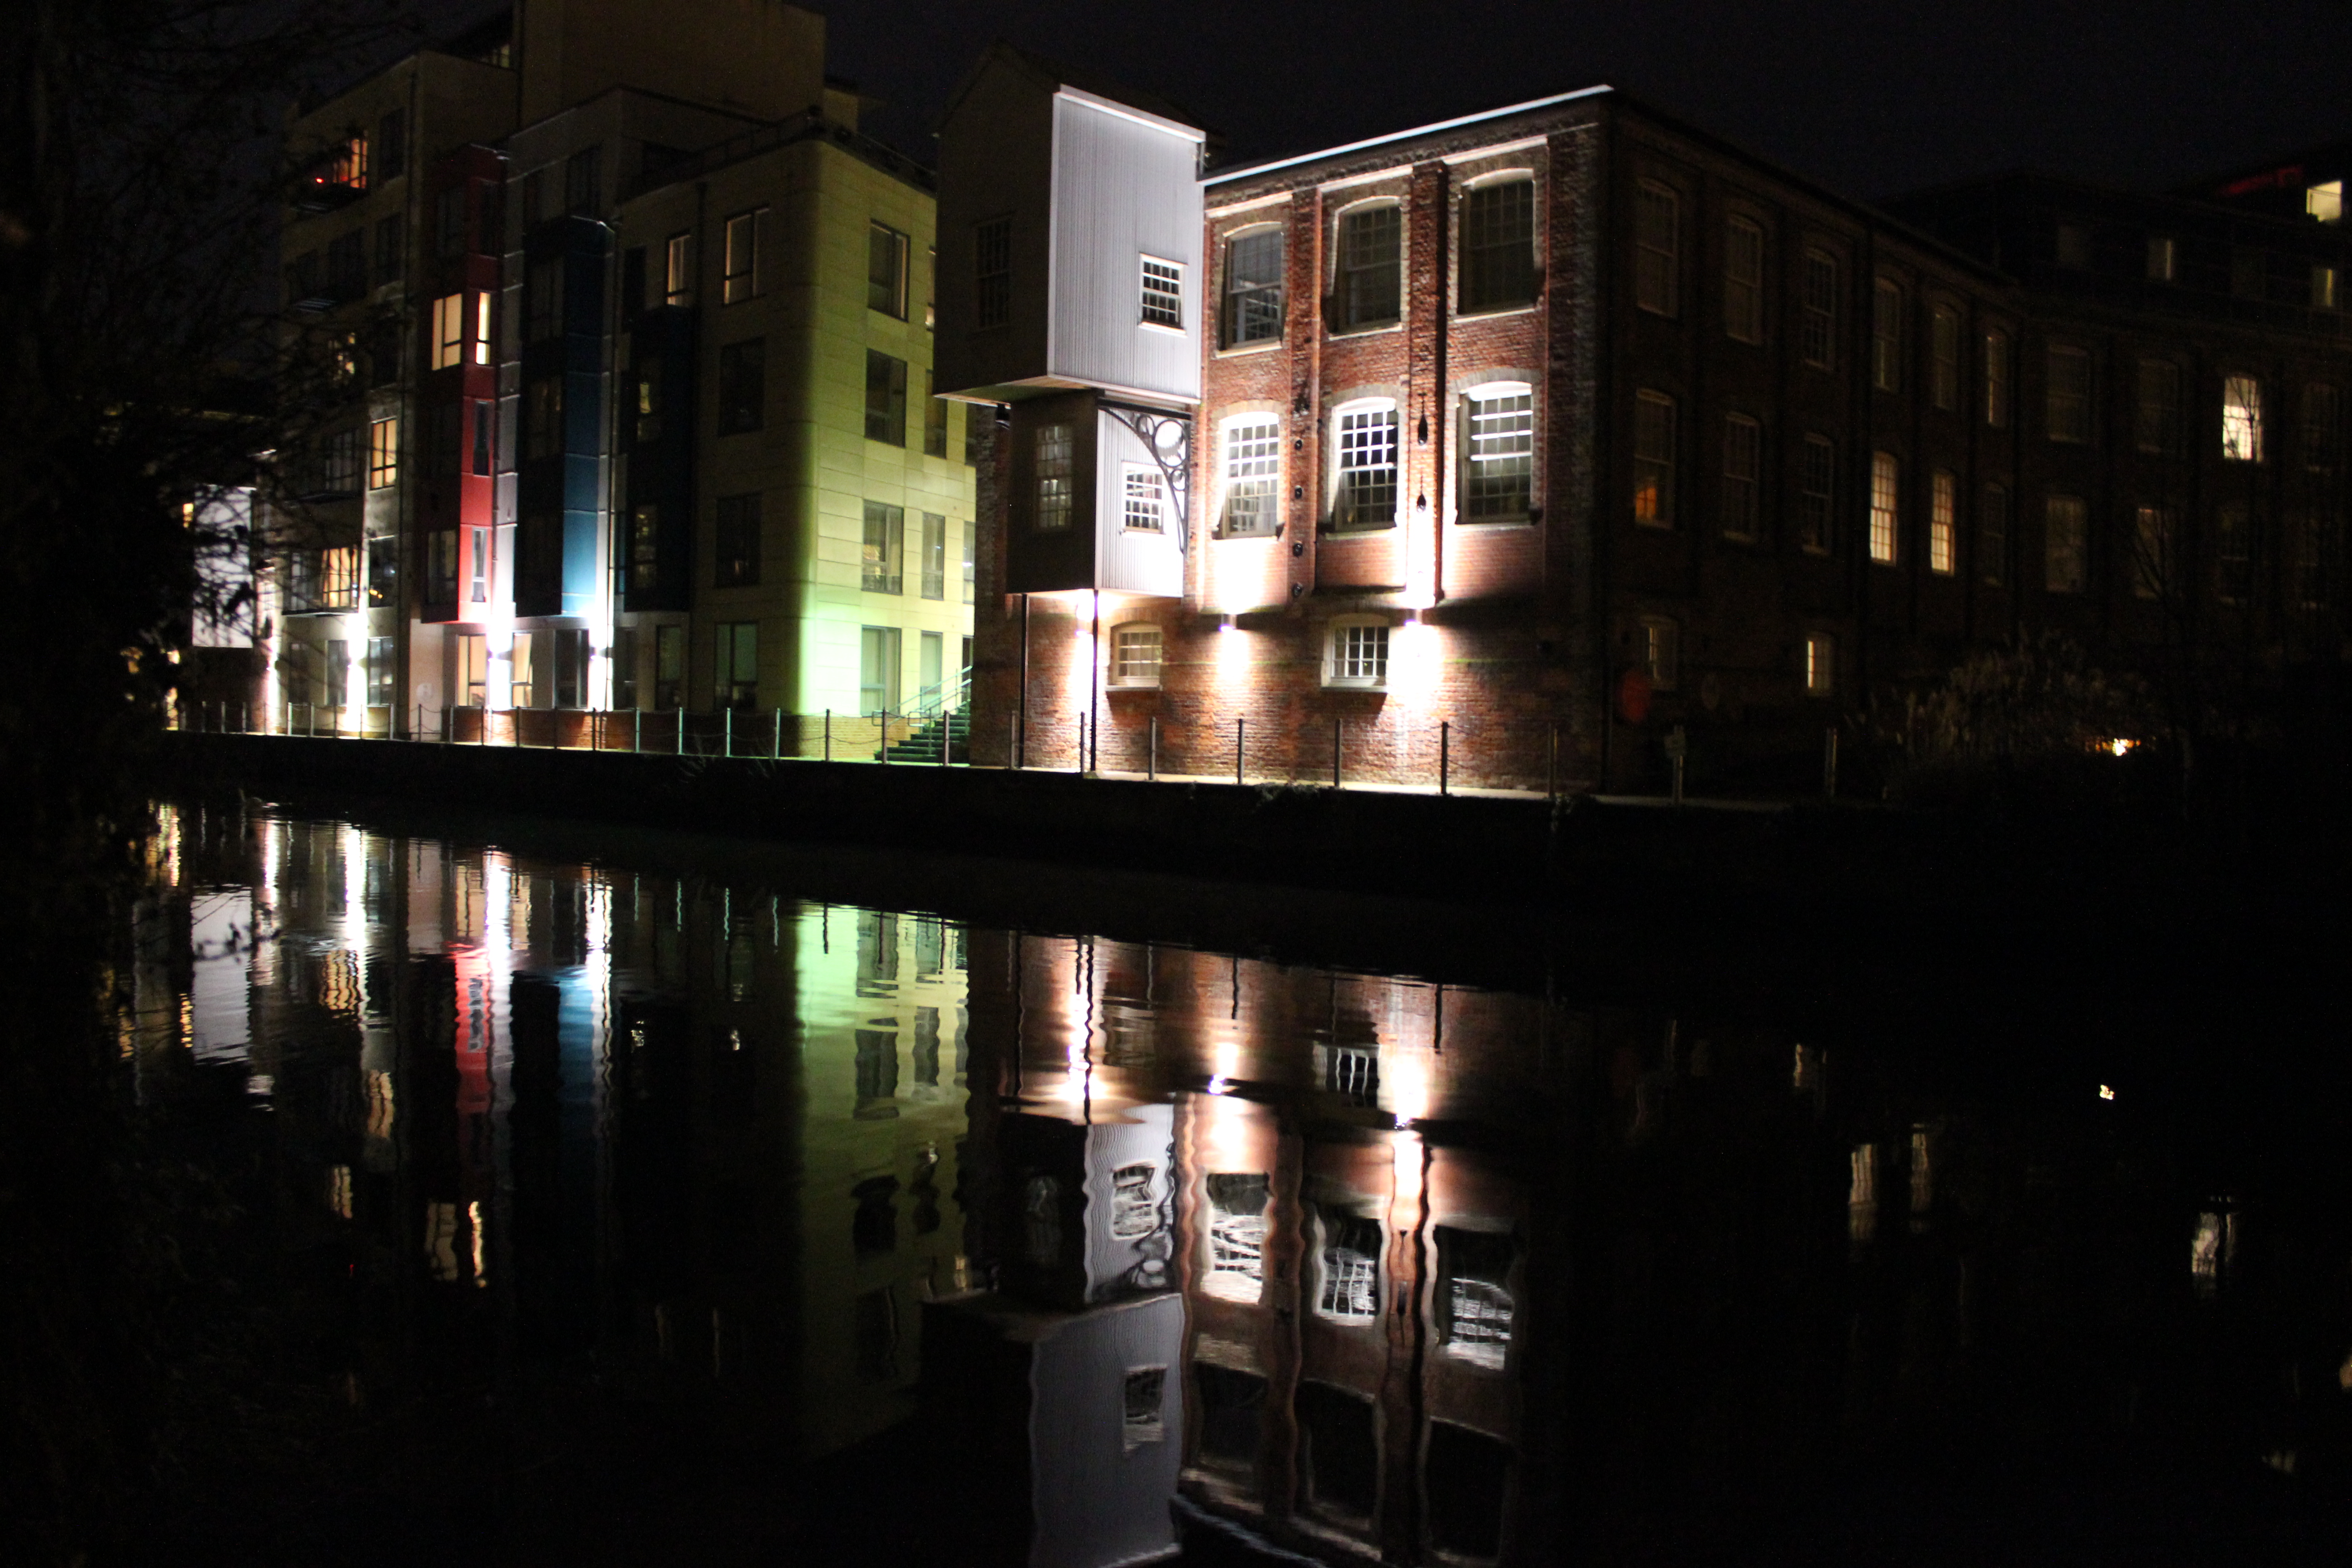
light, night, river, cityscape, evening, reflection, canon, darkness, lighting, norfolk, metropolis, wensum, norwich, urban area